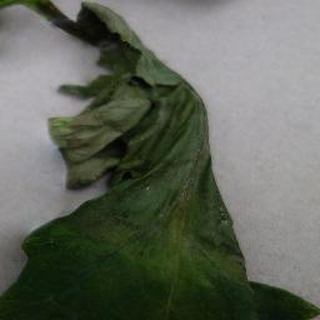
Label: tomato_late_blight